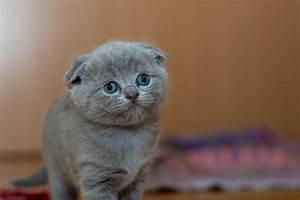
cat